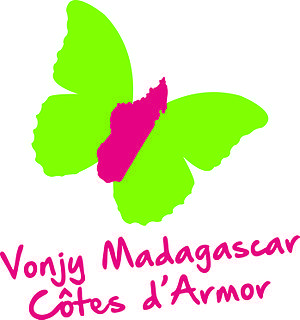
vonjy madagascar côtes d'armor
Vonjy Madagascar acte 2-35 change de nom qui est à présent Vonjy Madagascar Côtes d'Armor.